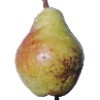
Label: pear_williams